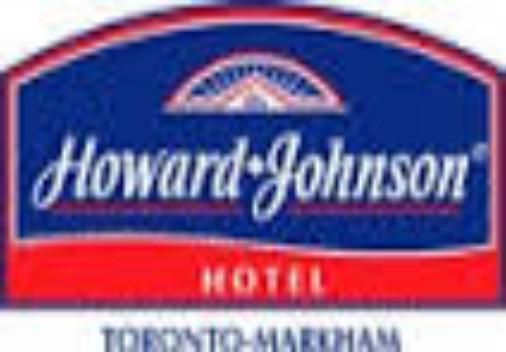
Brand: Howard Johnson's
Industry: Others